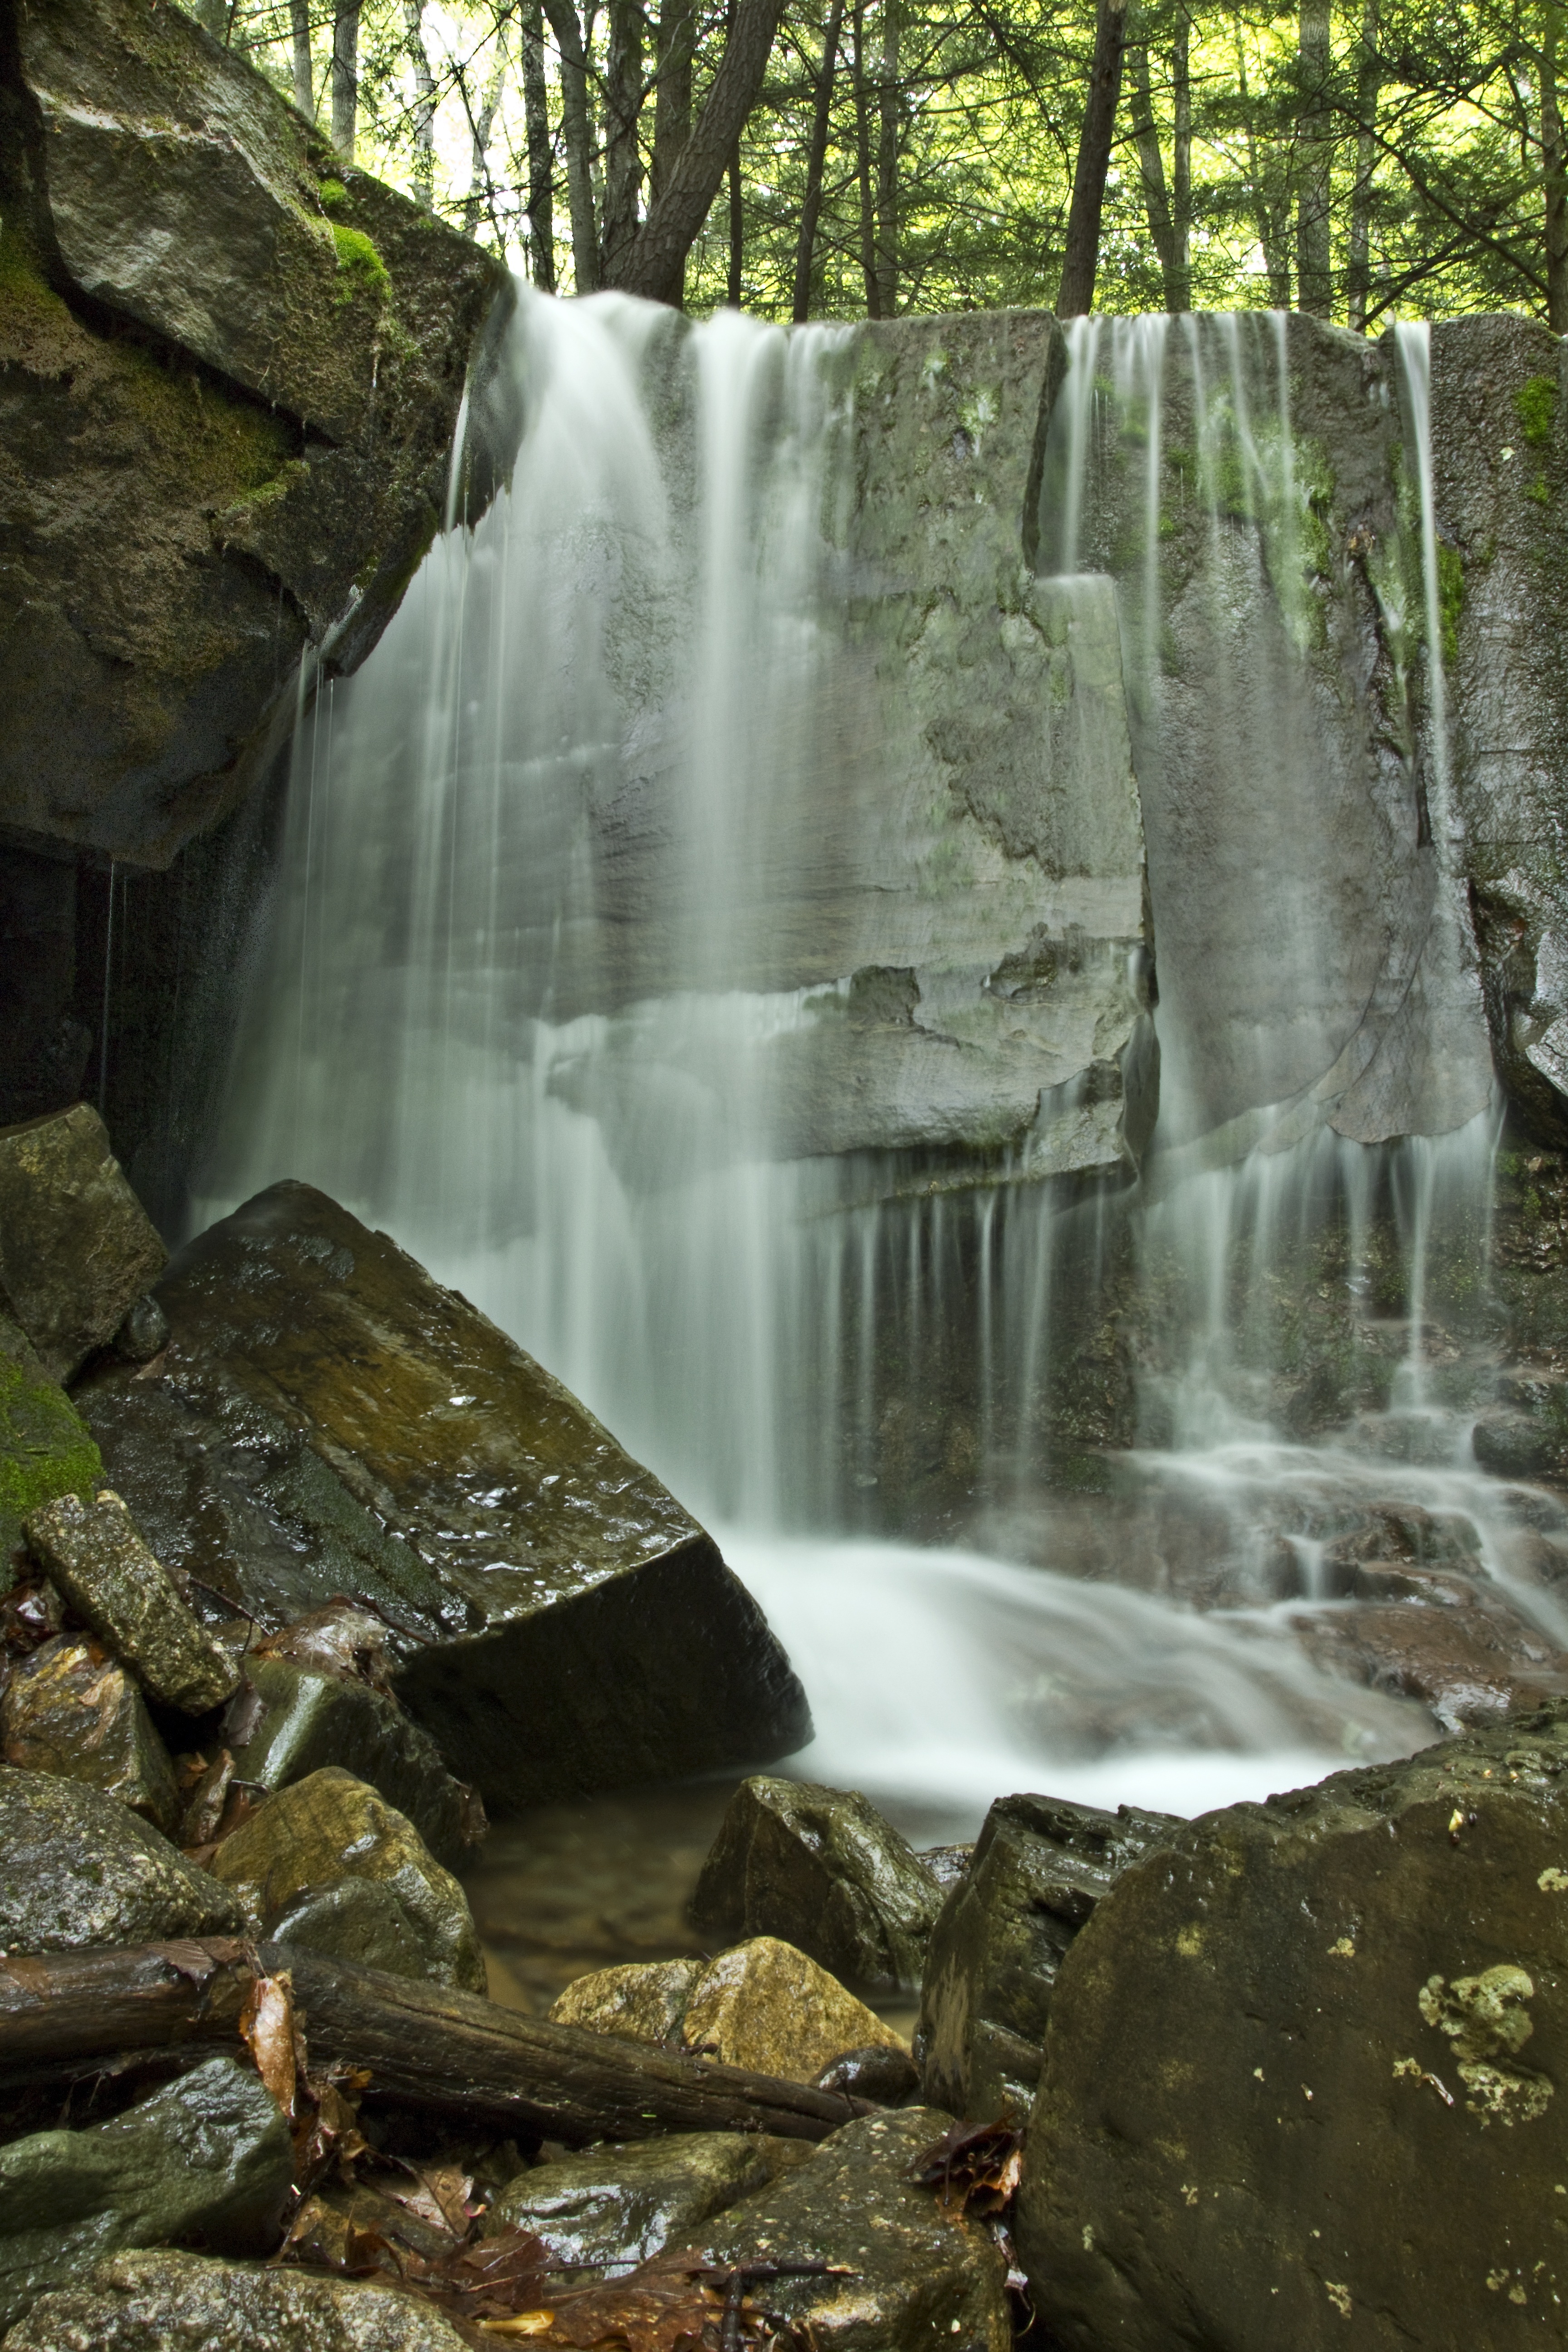
water, nature, forest, rock, waterfall, creek, fall, wet, stream, cascade, jungle, flowing, autumn, body of water, rainforest, wasserfall, habitat, water feature, watercourse